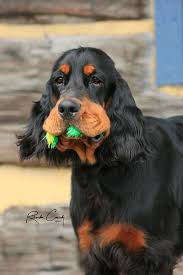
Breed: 228-n000085-Gordon_setter